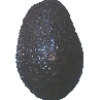
Label: avocado